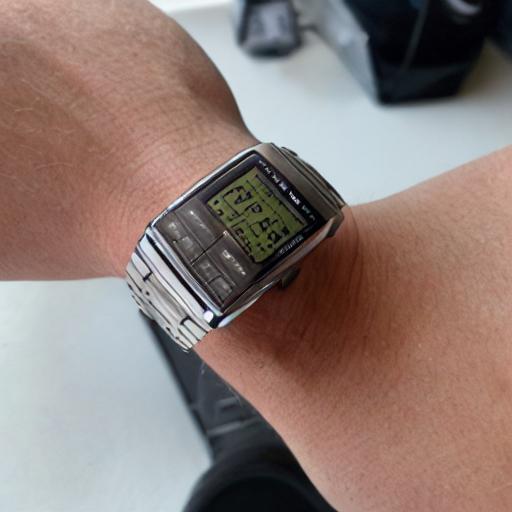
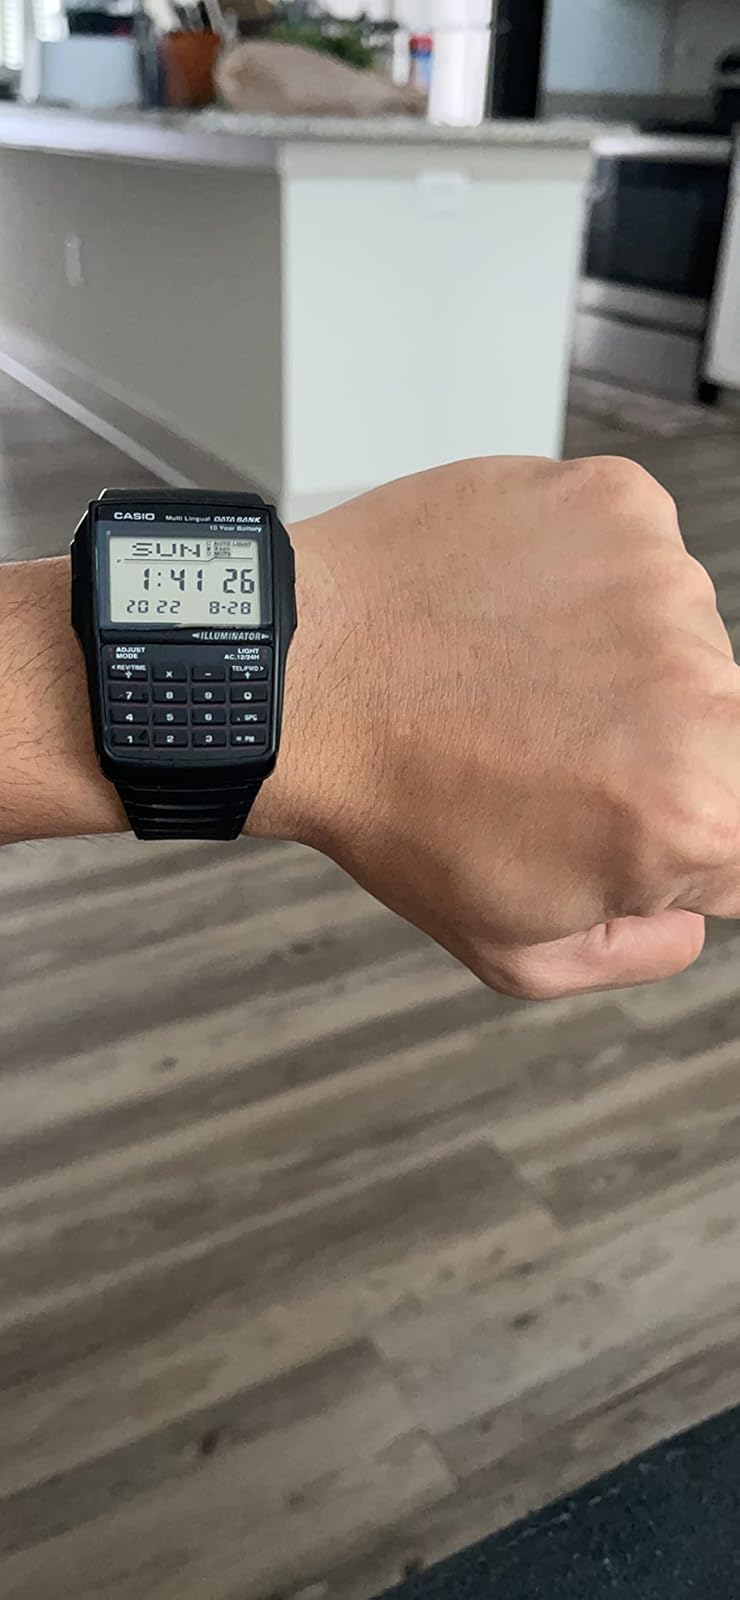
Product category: accessories_watch
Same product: no